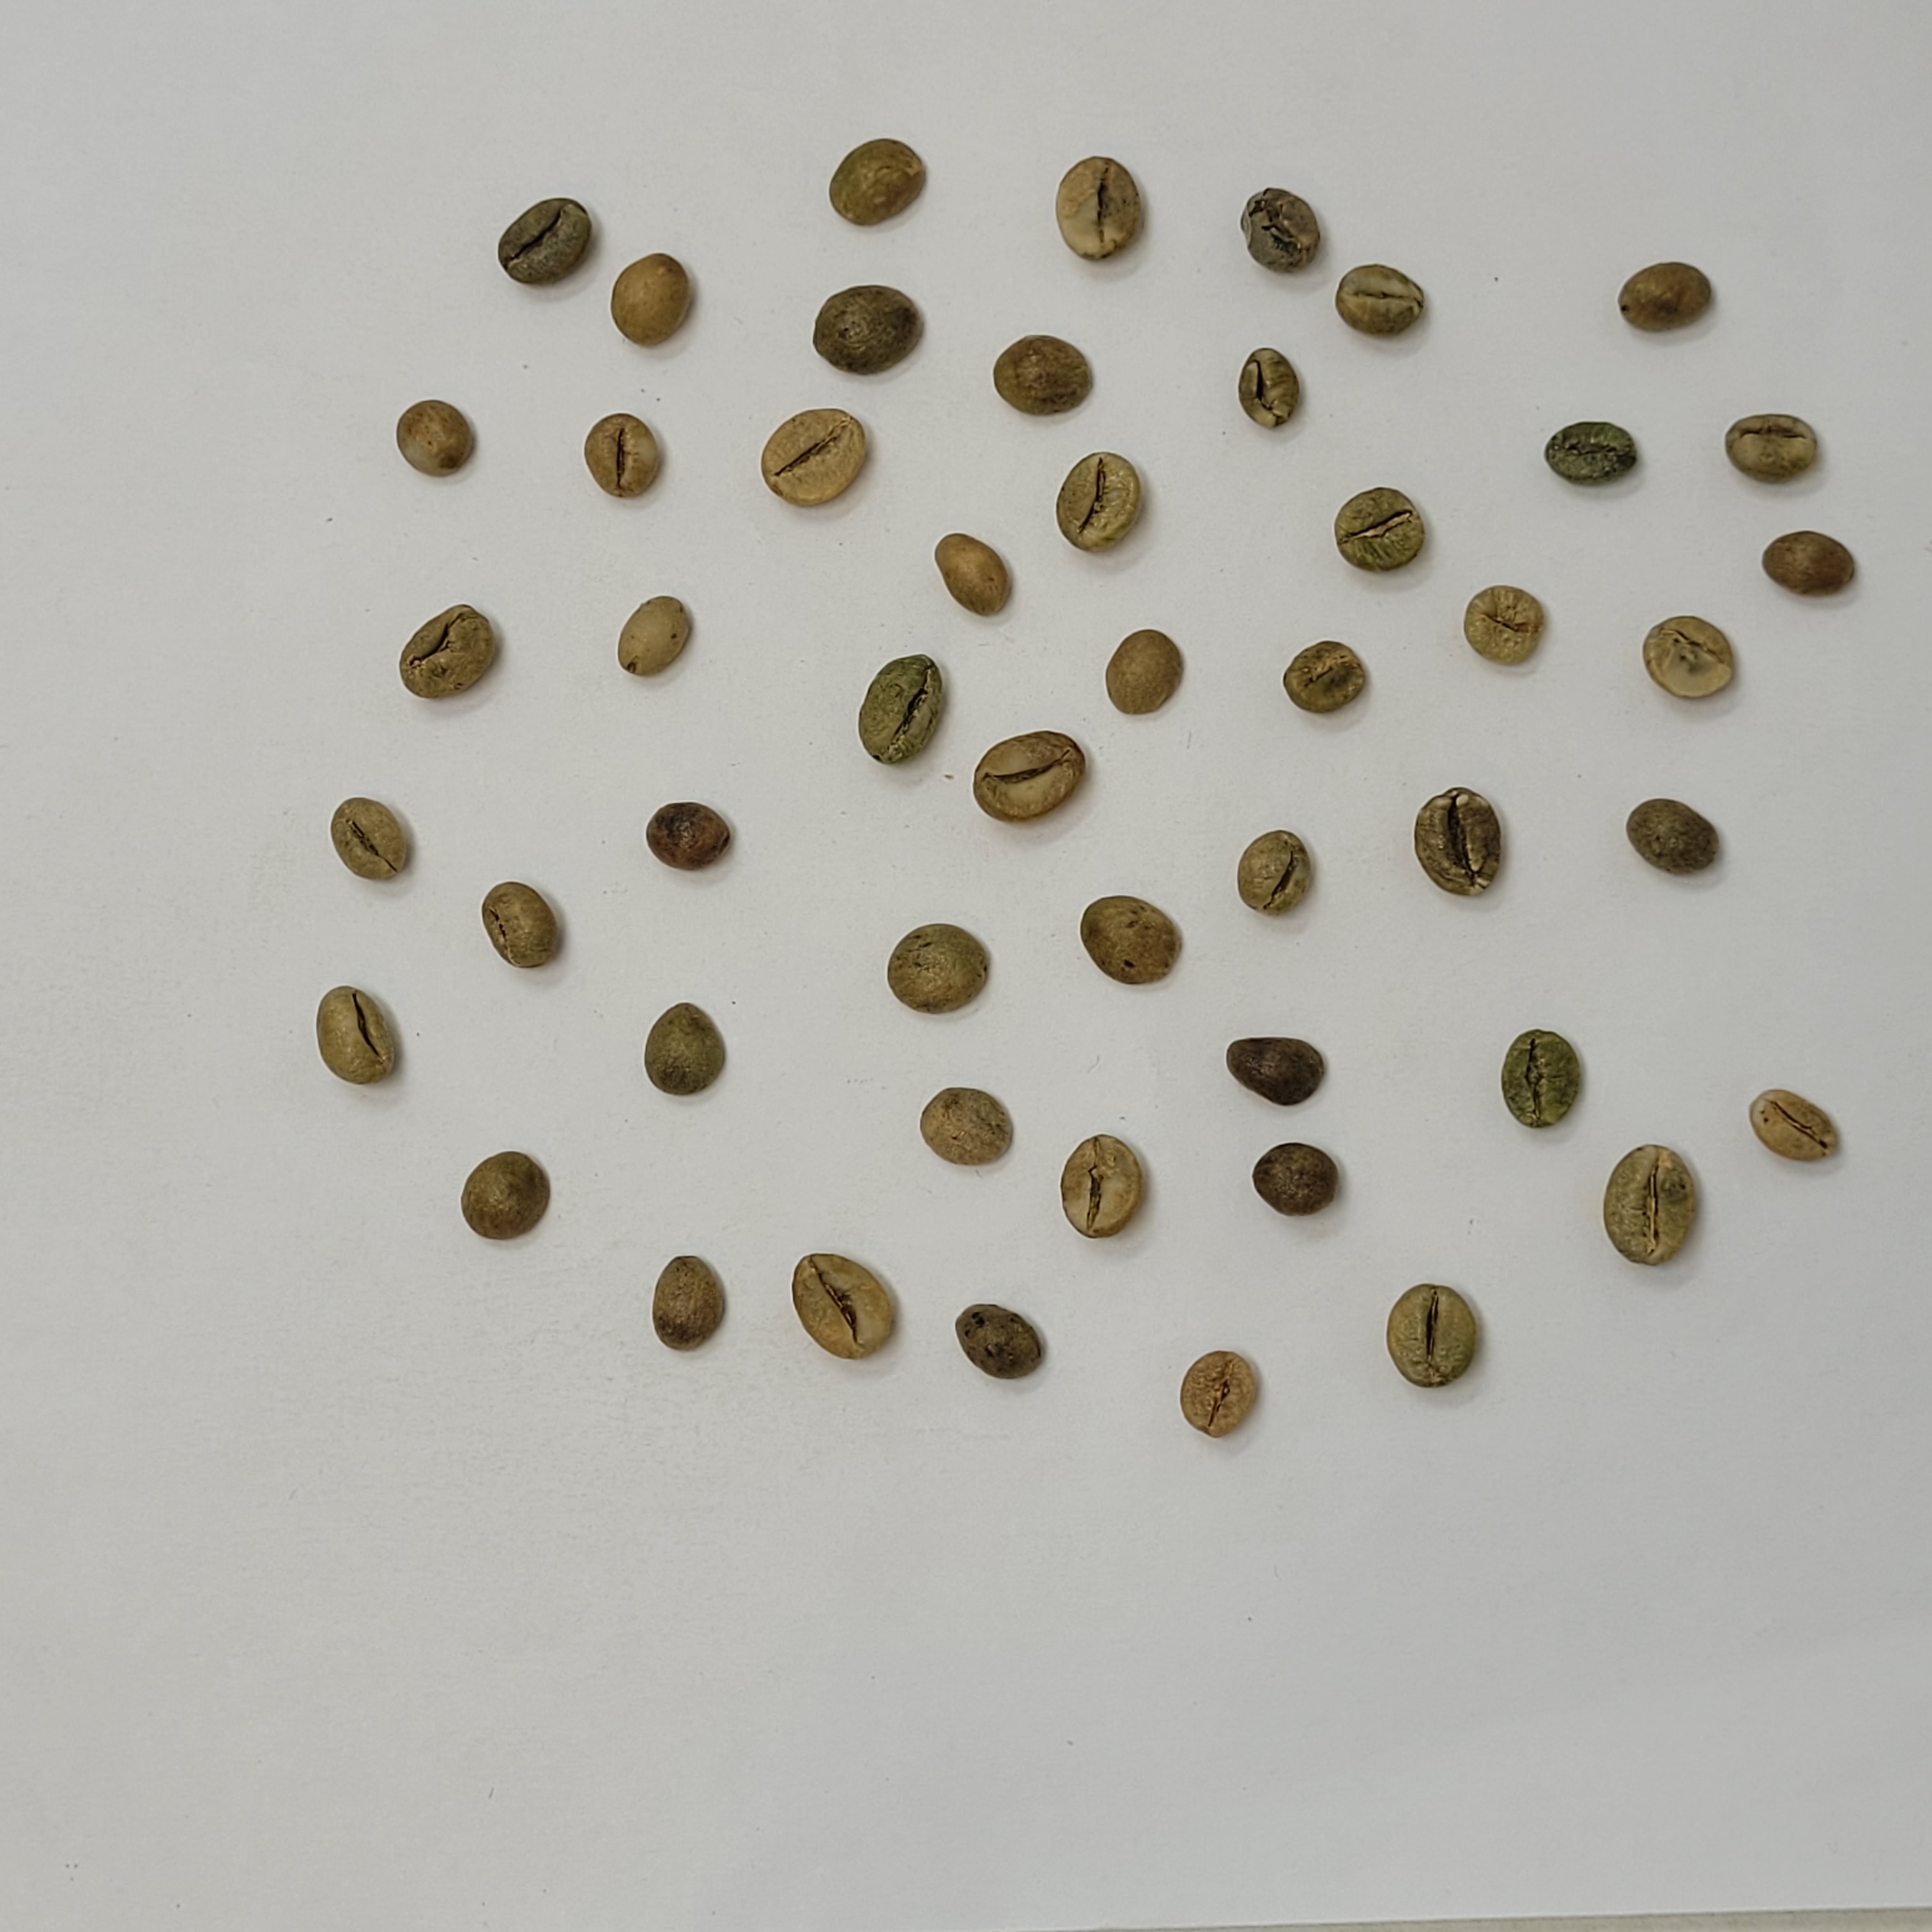
Coffee bean quality grade: Bulk